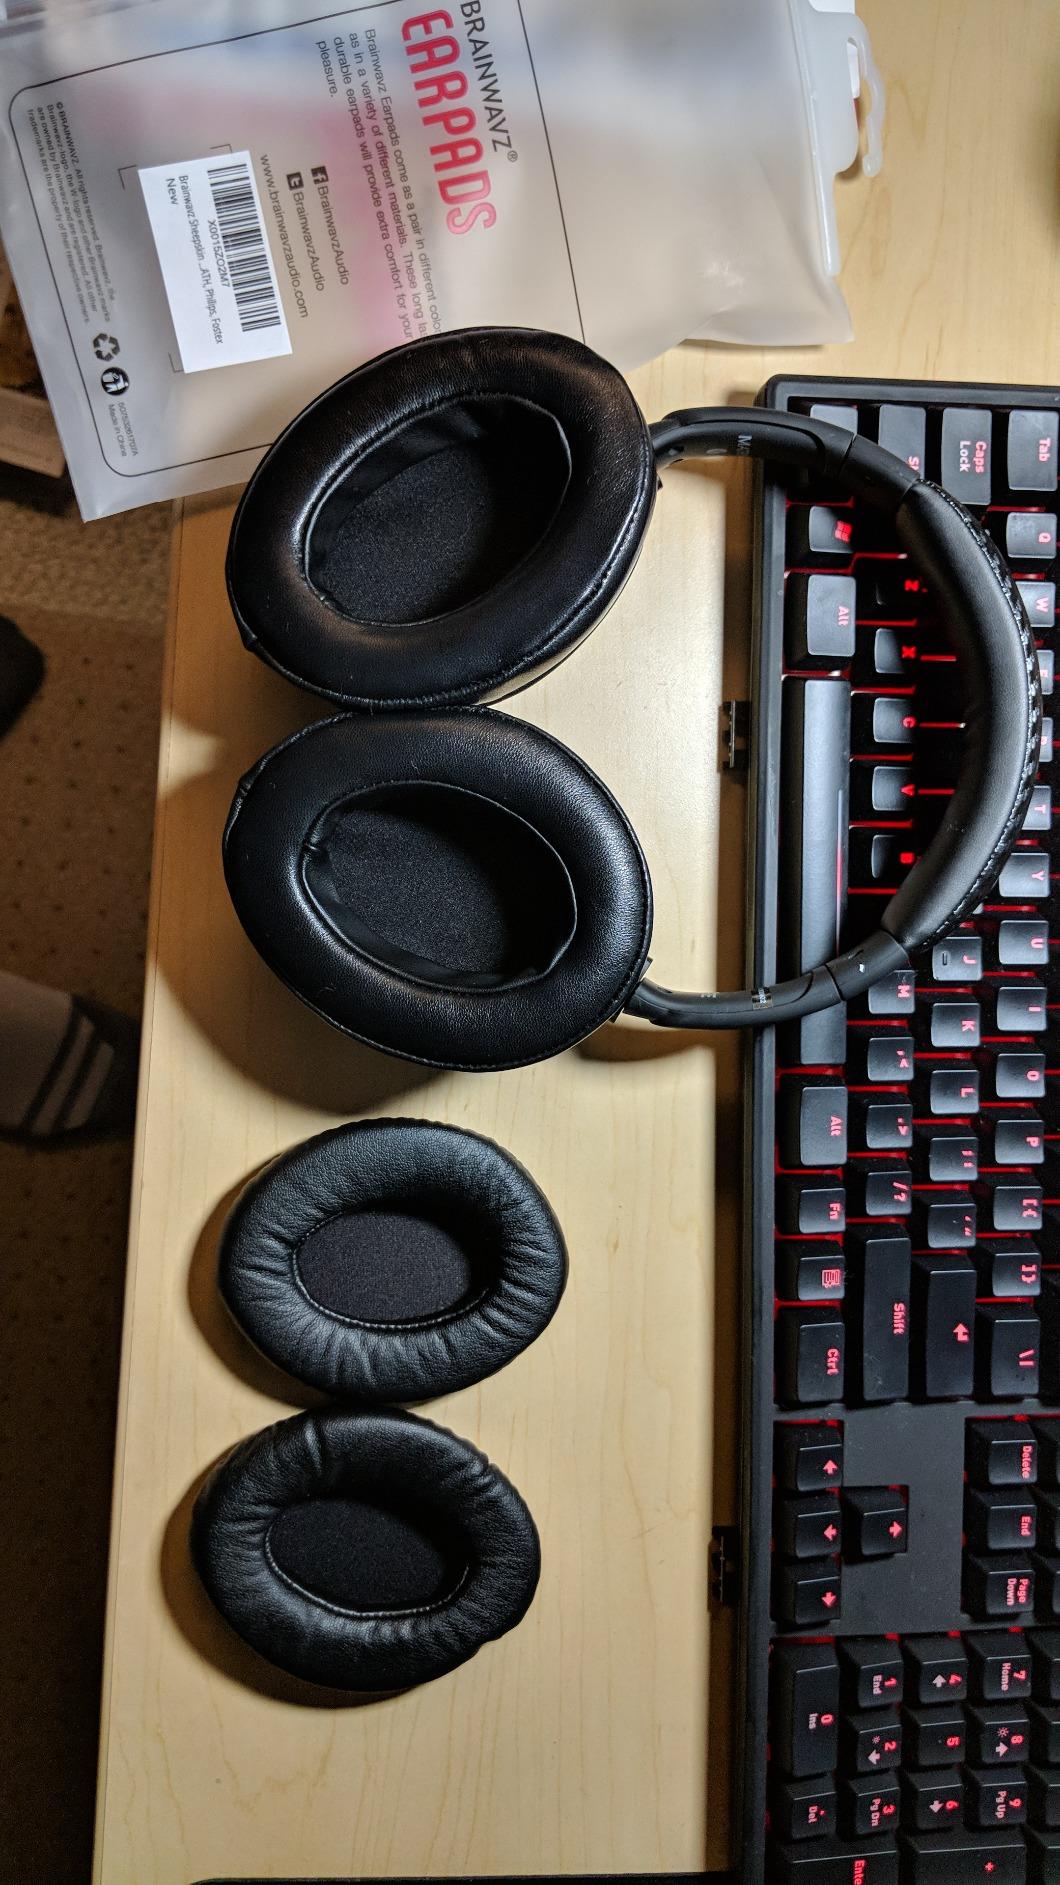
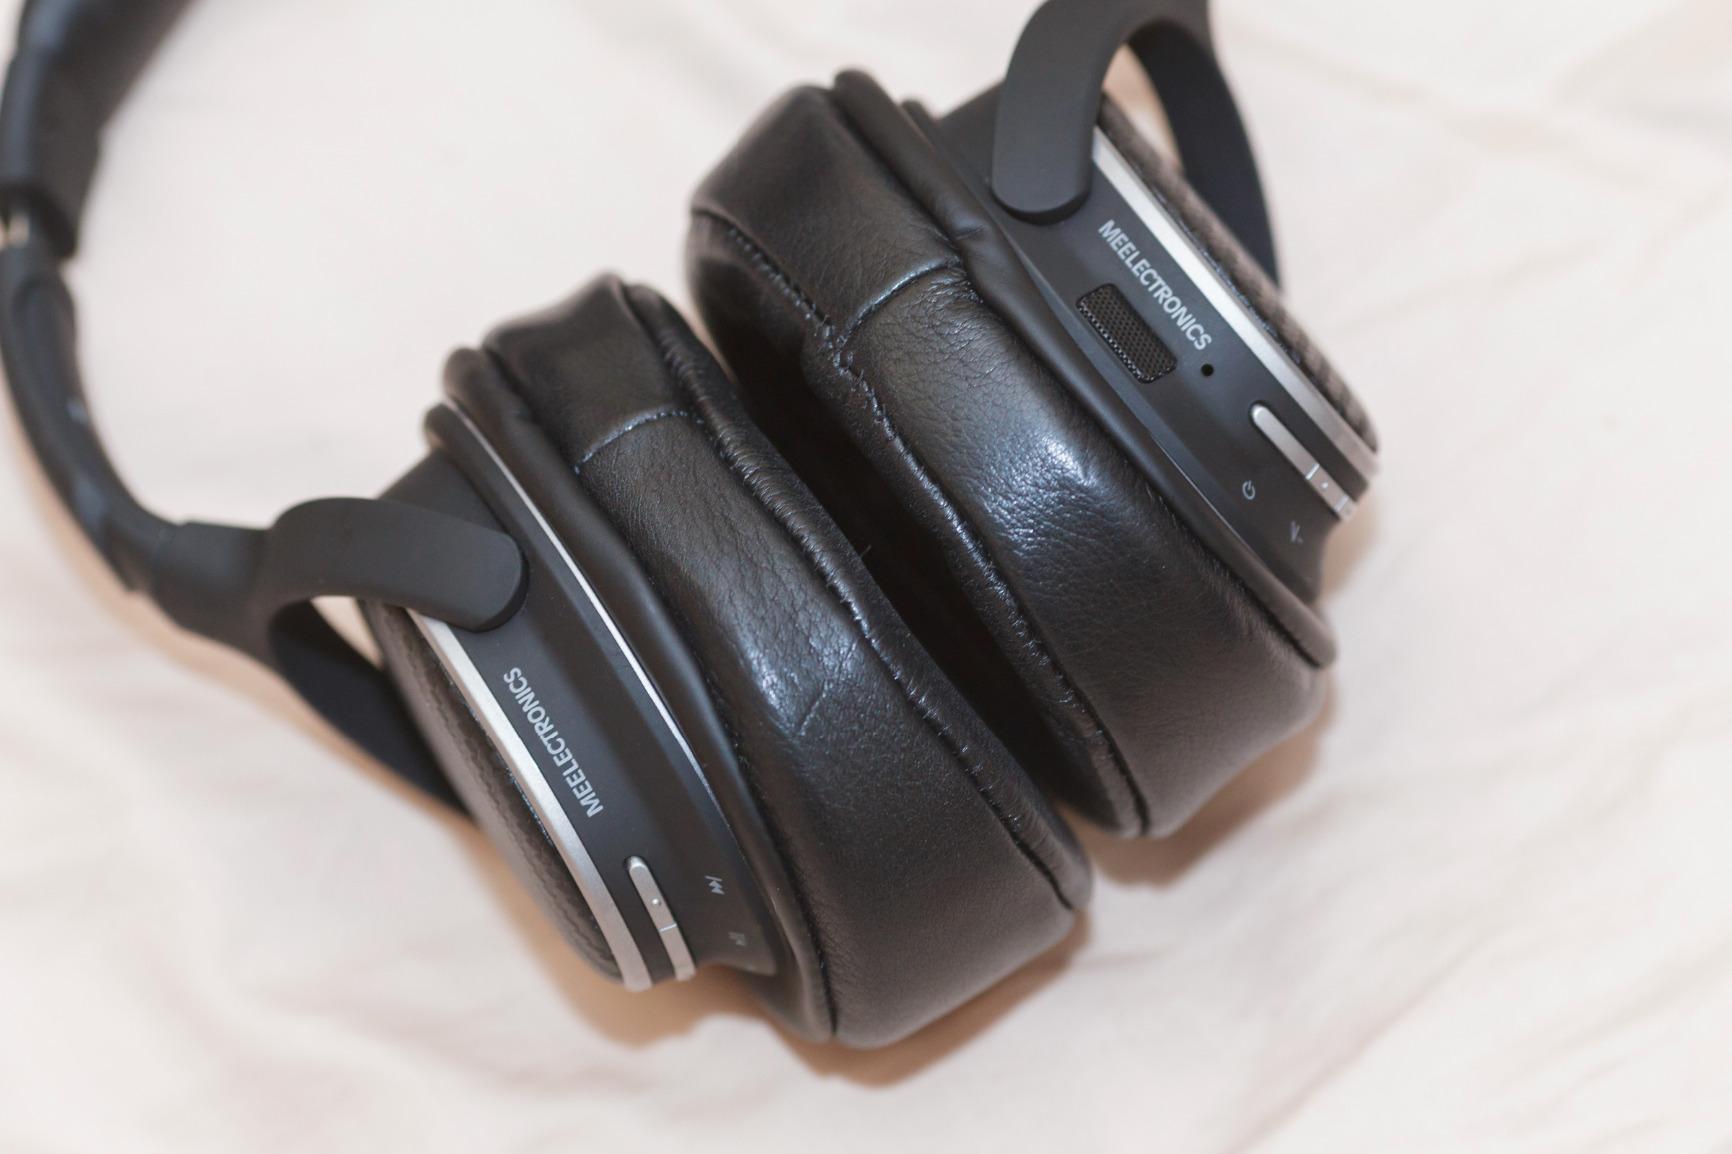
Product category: headphones
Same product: yes